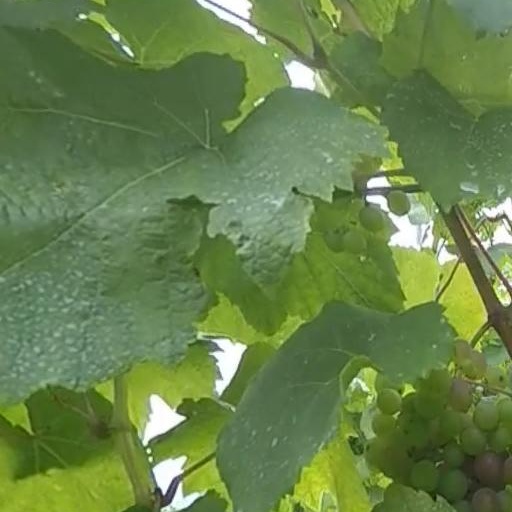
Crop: grape